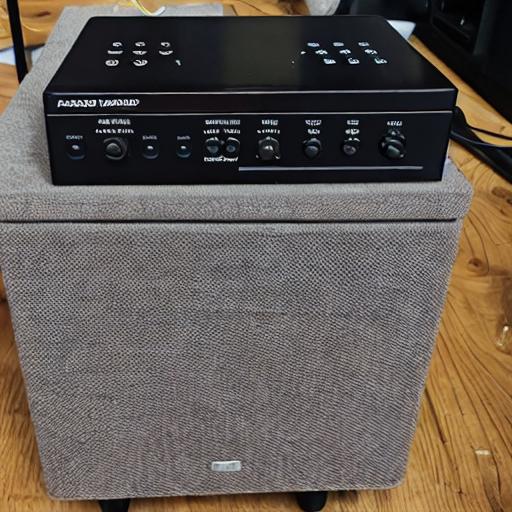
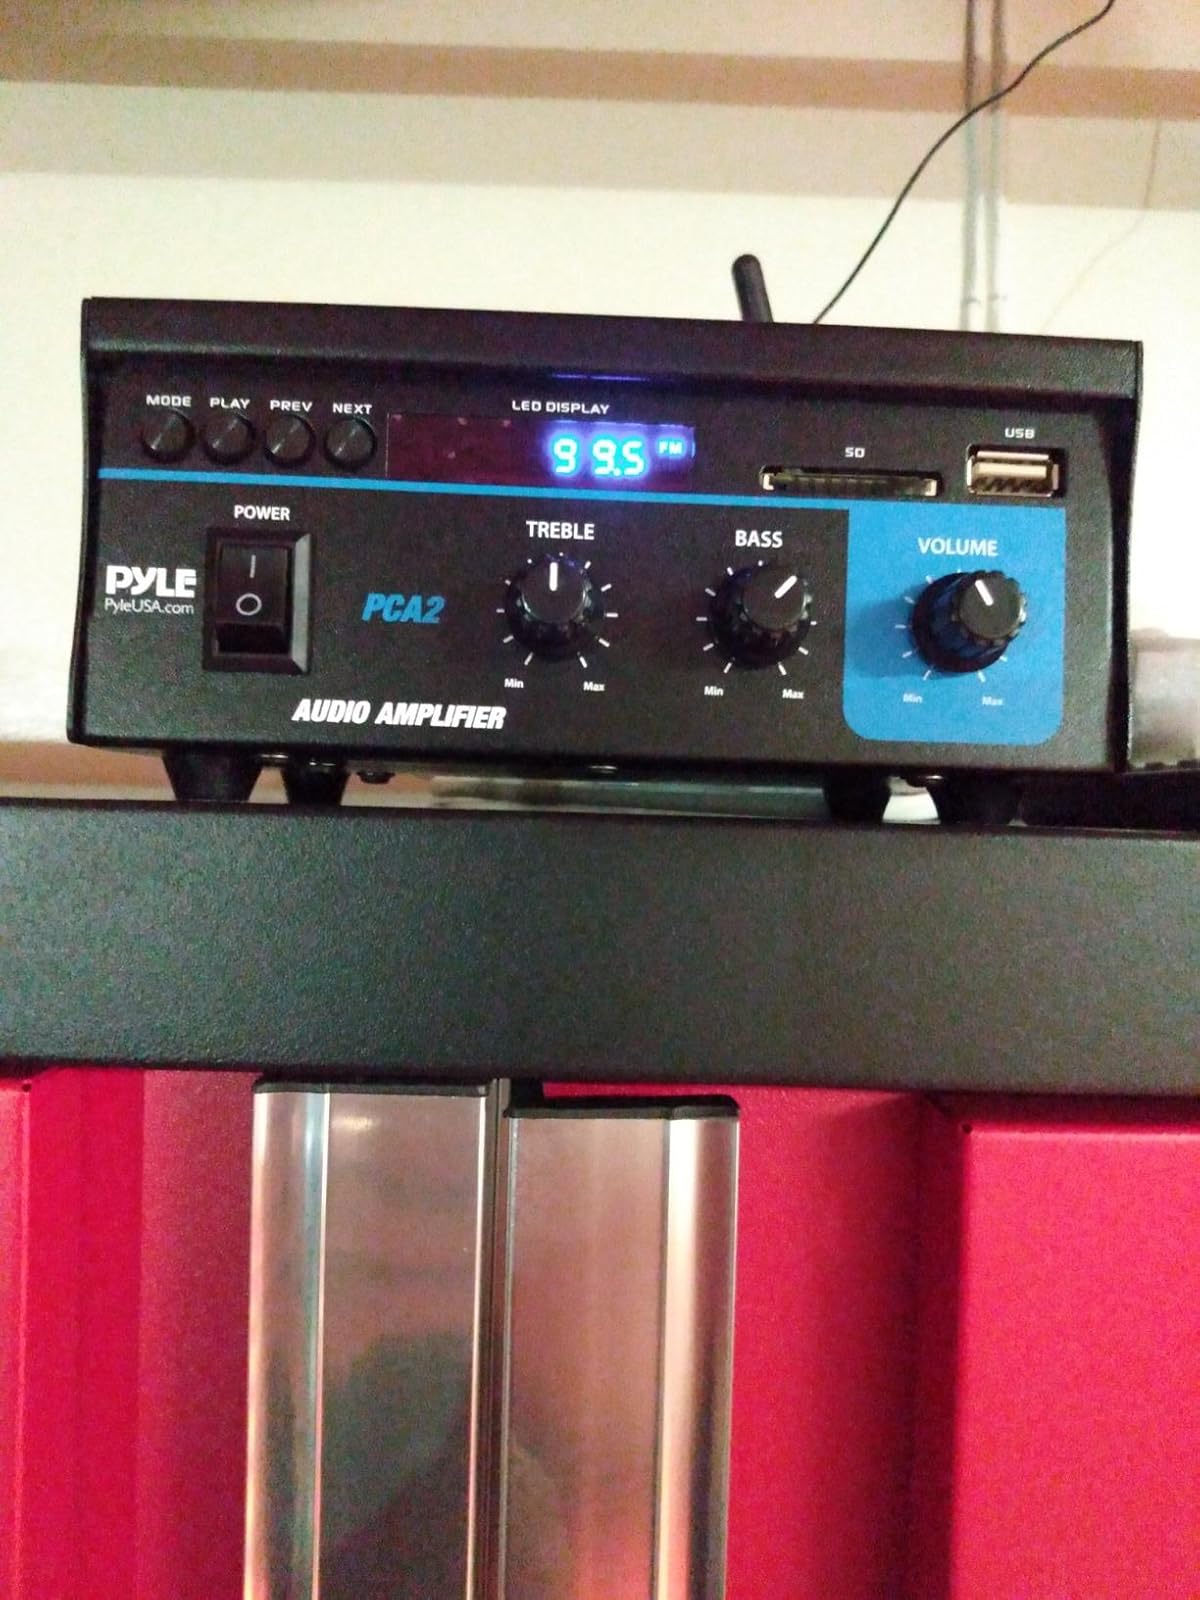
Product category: speaker
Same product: no